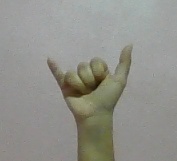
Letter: ya